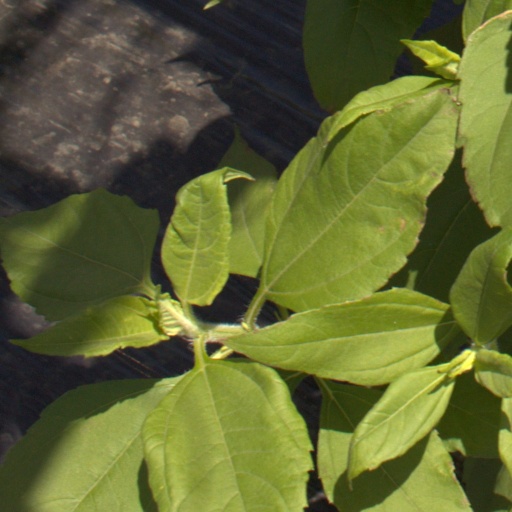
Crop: Jerusalem artichoke